Expect the Unexpected (film)

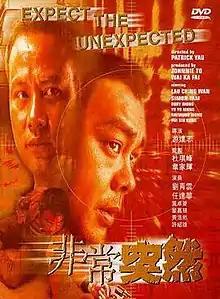
DVD cover

Expect the Unexpected is a 1998 Hong Kong action film directed by Patrick Yau and starring Lau Ching-wan and Simon Yam.